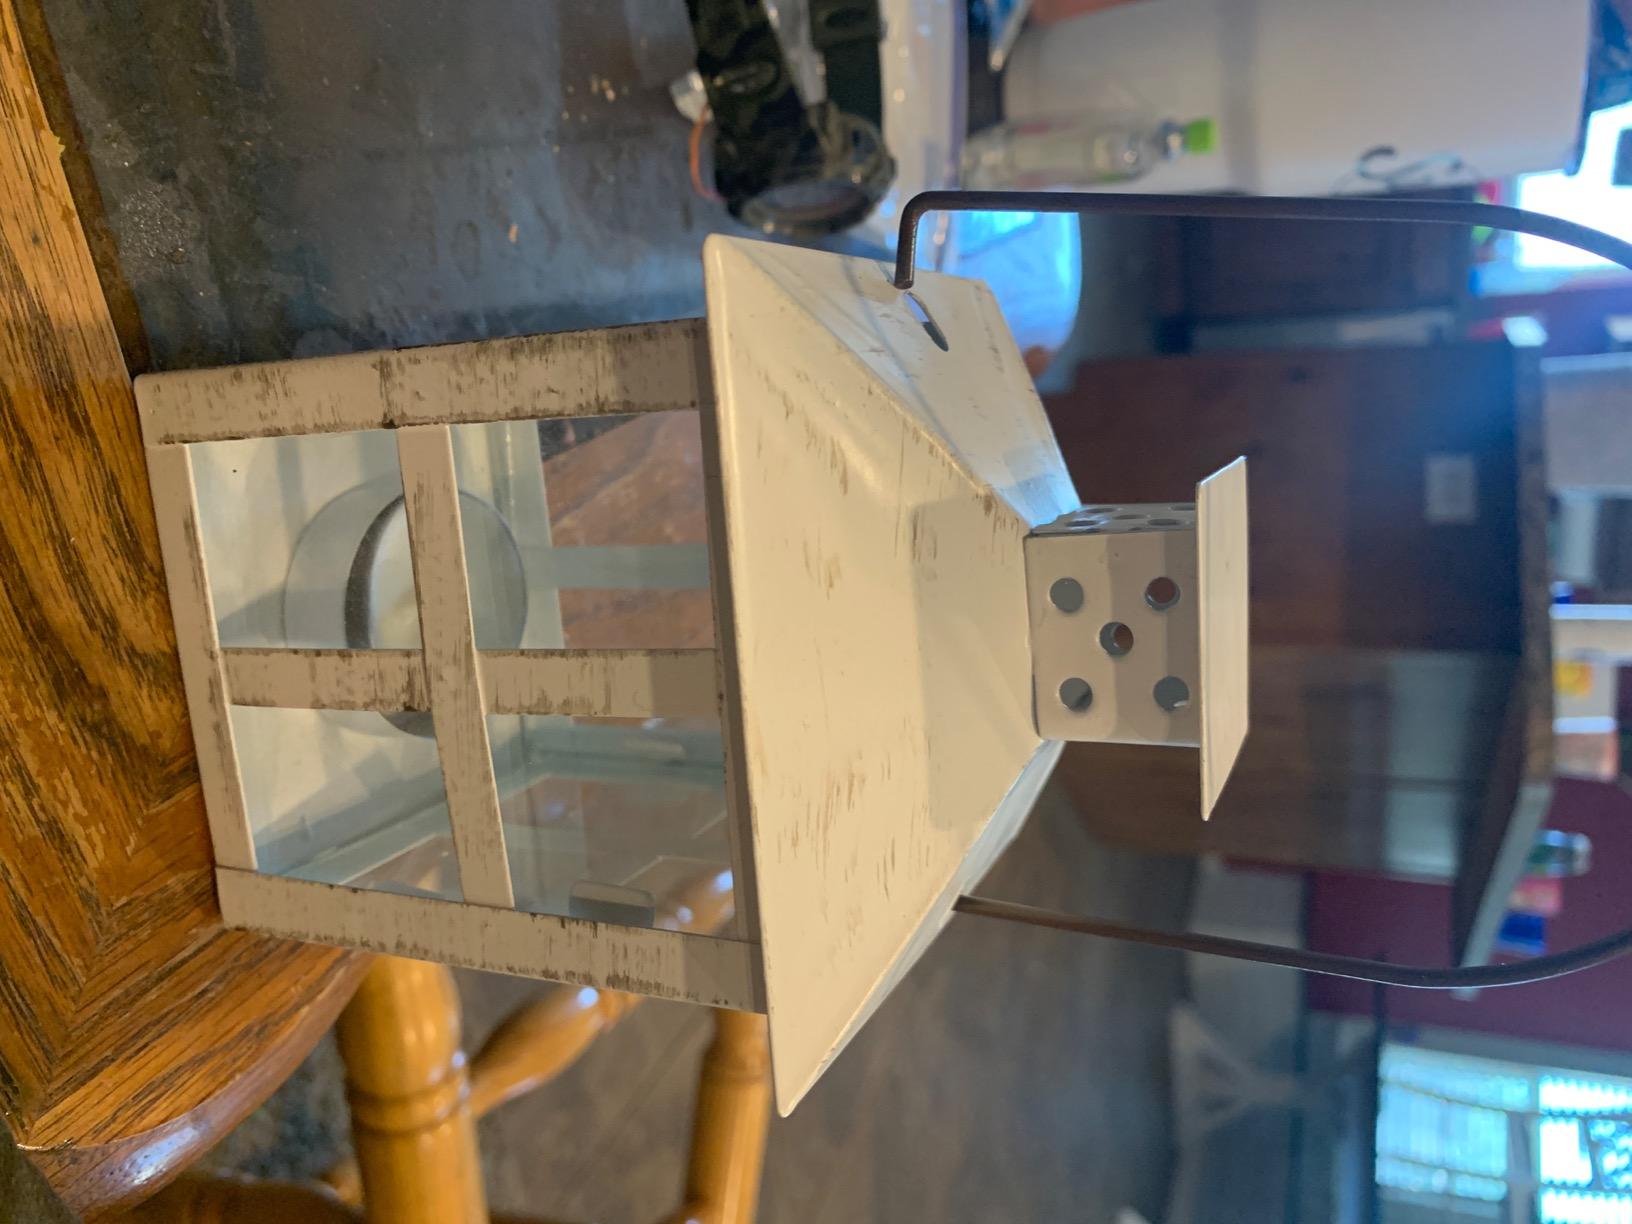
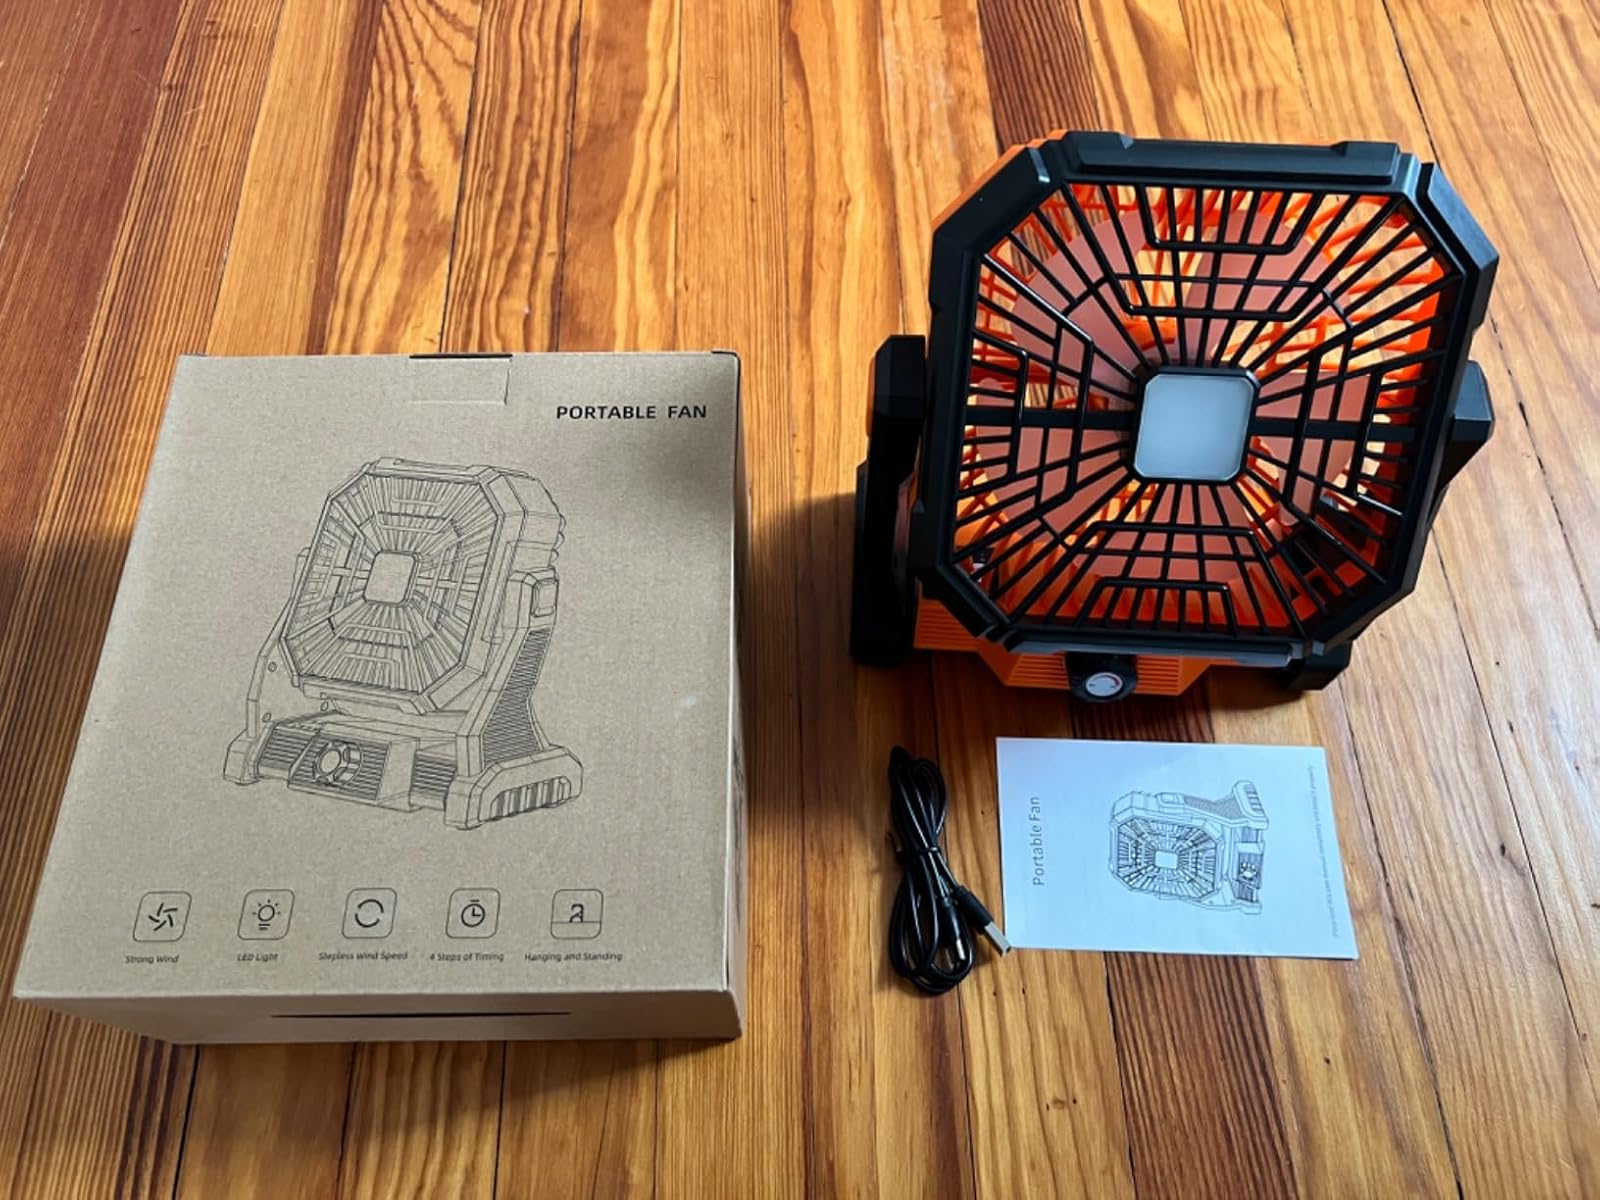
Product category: lantern
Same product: no